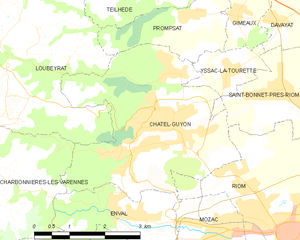
Châtel-Guyon est une commune française, située dans le département du Puy-de-Dôme en région d'Auvergne-Rhône-Alpes. Elle est une station thermale qui fait partie de l'aire urbaine de Clermont-Ferrand.